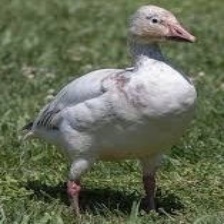
Species: SNOW GOOSE
Scientific name: ANSER CAERULESCENS
ImageNet parent category: goose